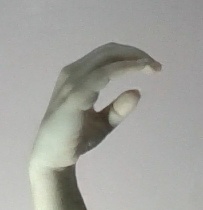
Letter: jeem